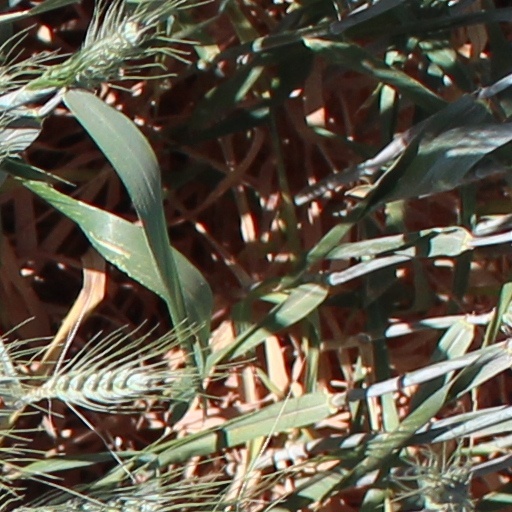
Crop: wheat